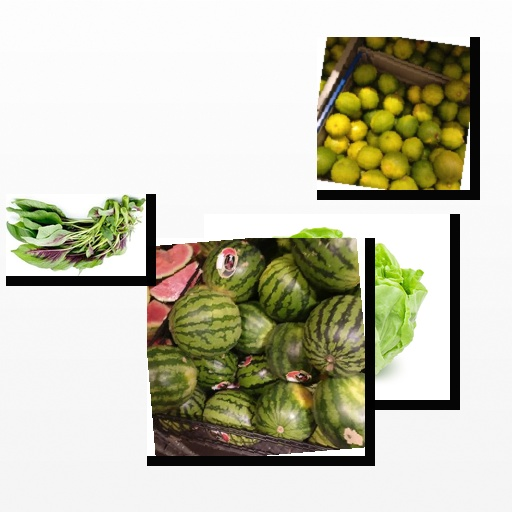
Food items: lime, lettuce, melon, amaranth